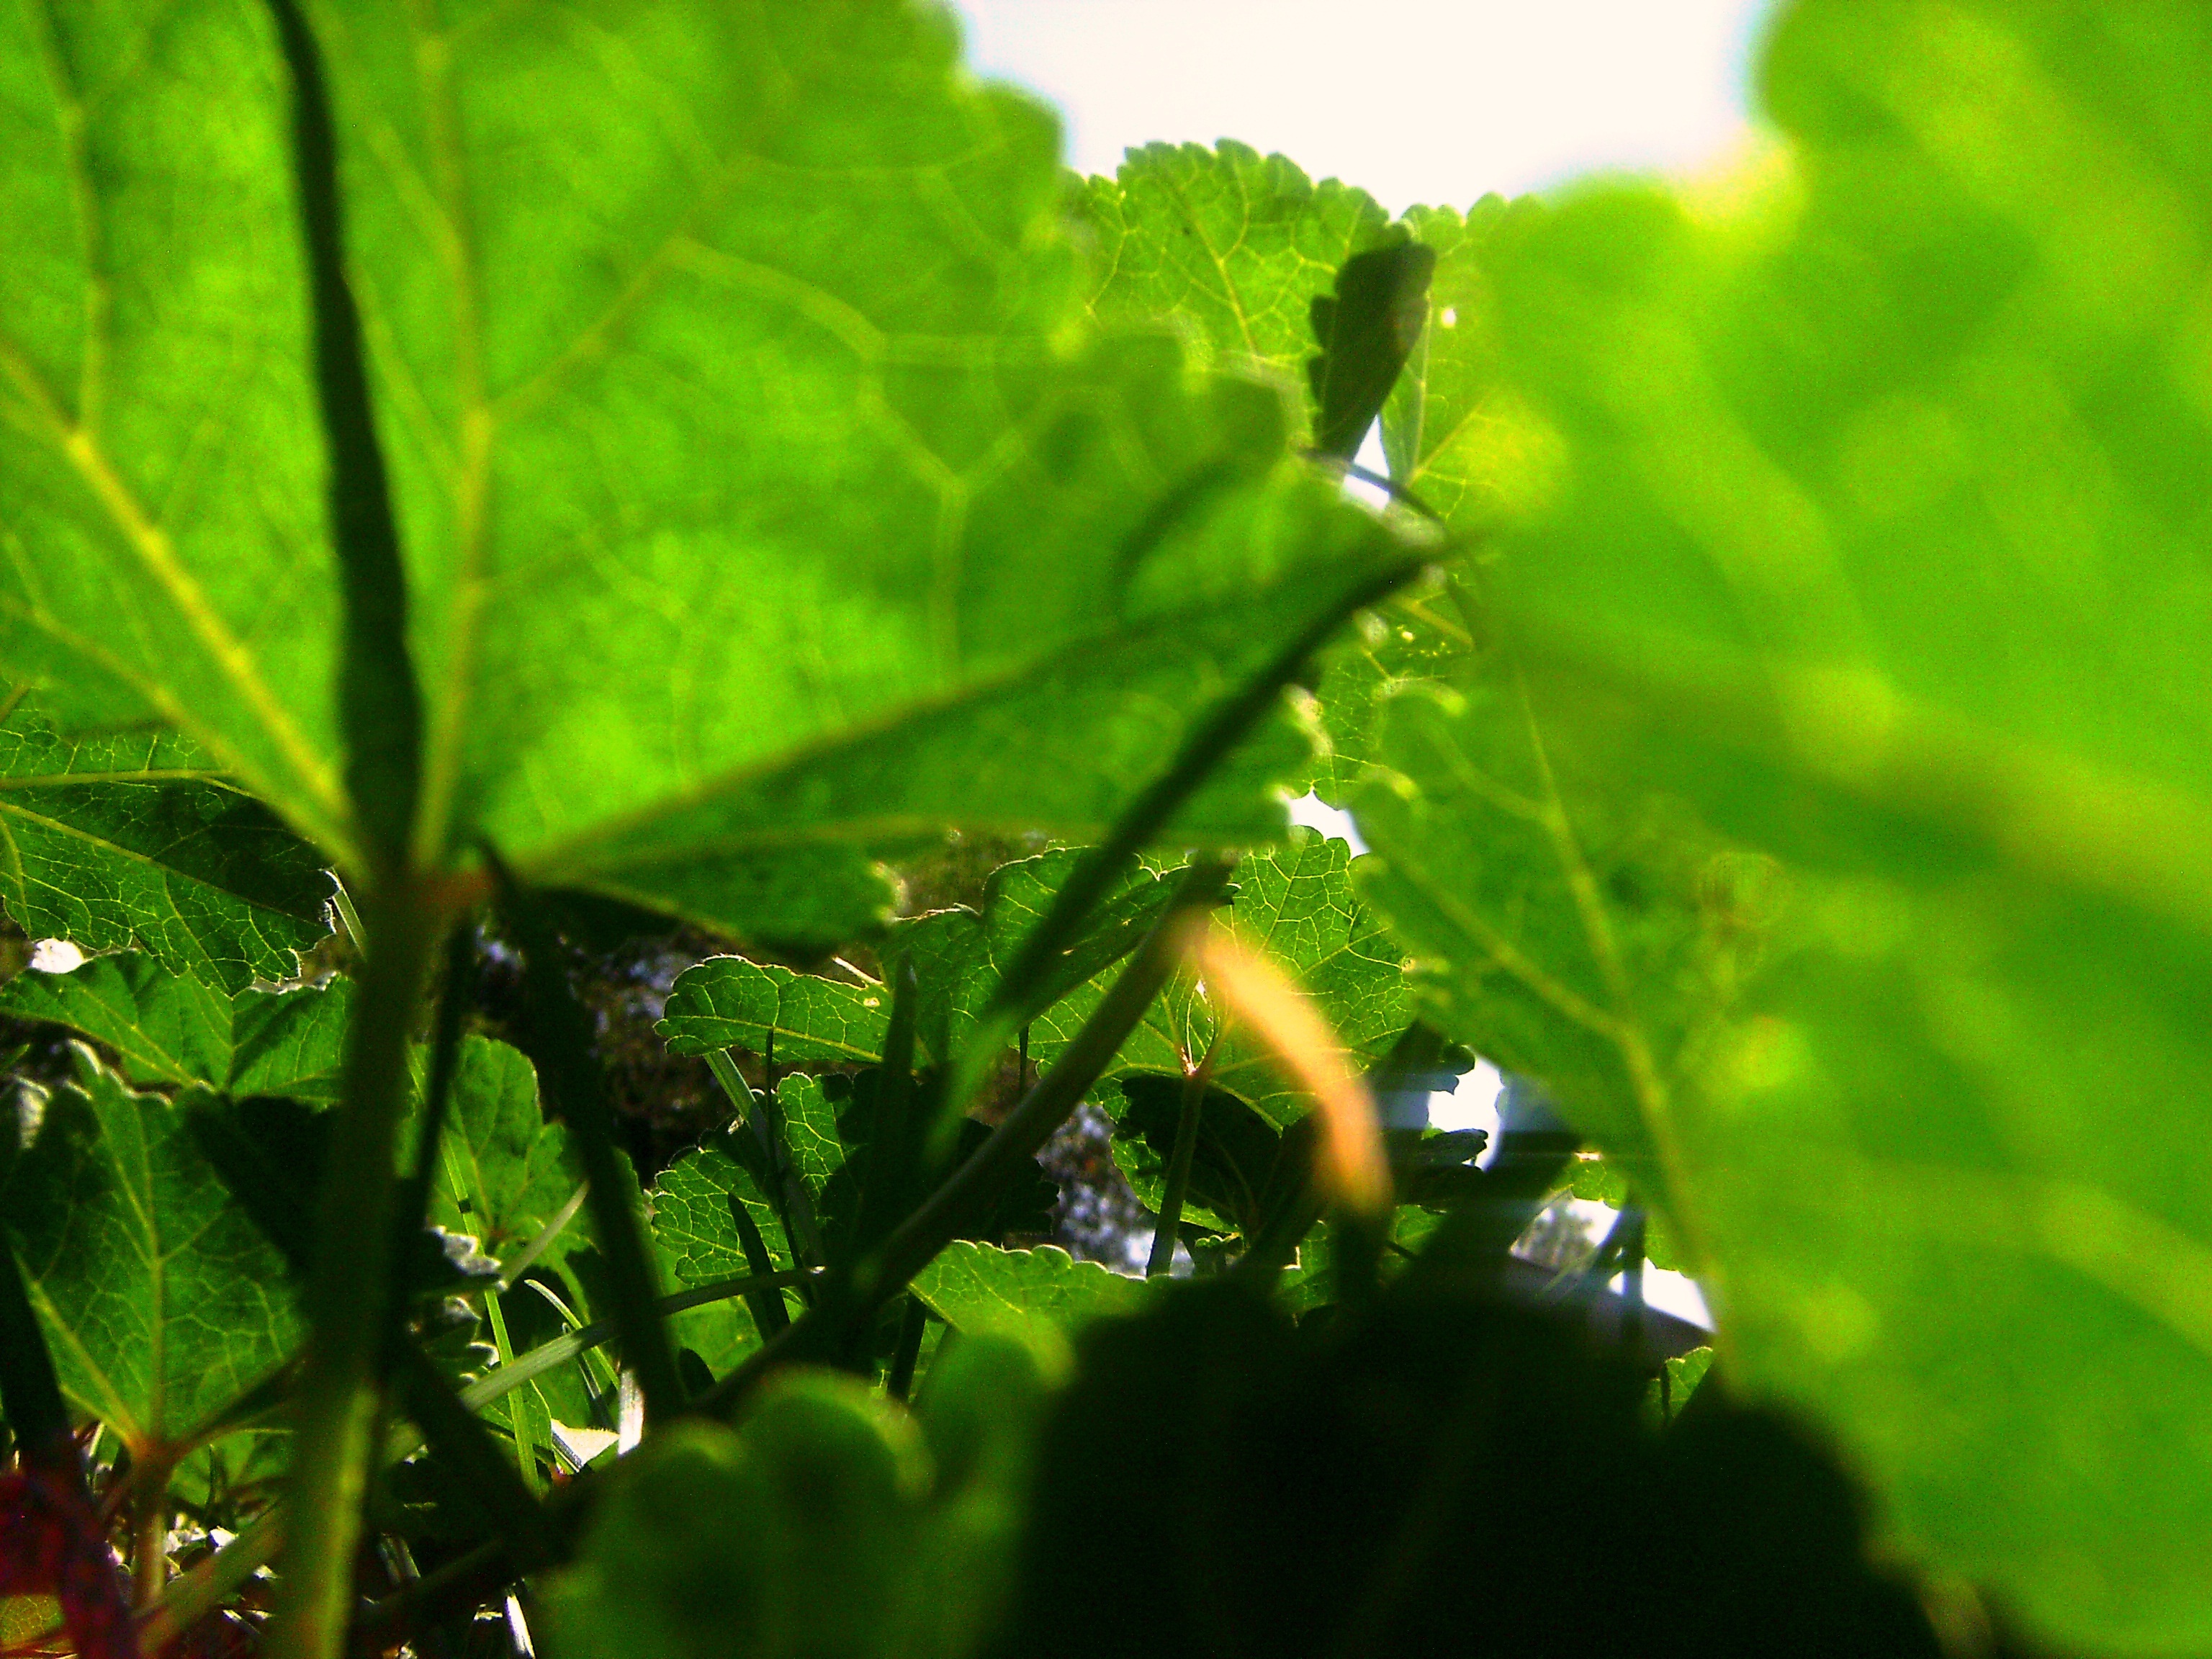
nature, plant, leaf, flower, green, produce, insect, flora, invertebrate, close up, macro photography, land plant